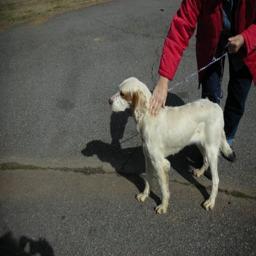
Animal: dogs